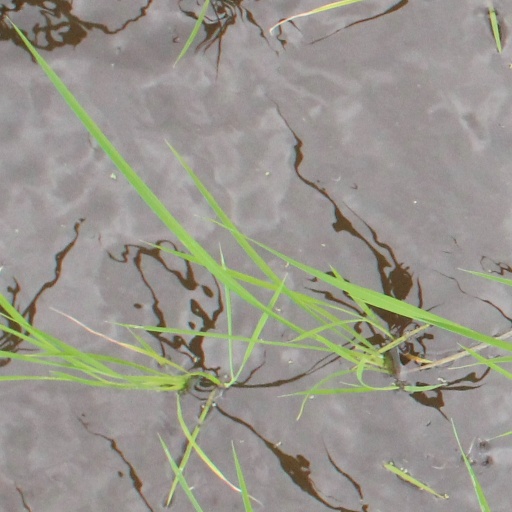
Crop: rice